Tibeto-Burman languages

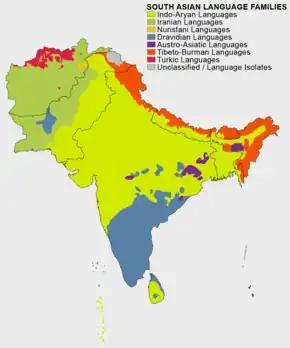
Language families of South Asia, with Tibeto-Burman in orange

Over eight million people in the Tibetan Plateau and neighbouring areas in Baltistan, Ladakh, Nepal, Sikkim and Bhutan speak one of several related Tibetic languages. There is an extensive literature in Classical Tibetan dating from the 8th century. The Tibetic languages are usually grouped with the smaller East Bodish languages of Bhutan and Arunachal Pradesh as the Bodish group.